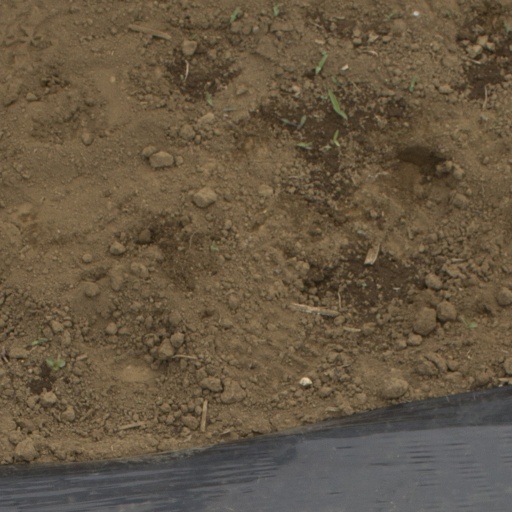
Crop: Jerusalem artichoke